Aortic aneurysm

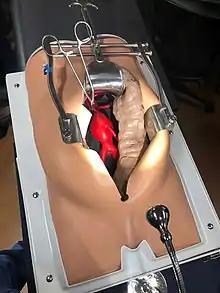
Open infrarenal aortic repair model, showing a surgical clamp above the aneurysm and below the renal arteries

Medical therapy of aortic aneurysms involves strict blood pressure control. This does not treat the aortic aneurysm per se, but control of hypertension within tight blood pressure parameters may decrease the rate of expansion of the aneurysm.